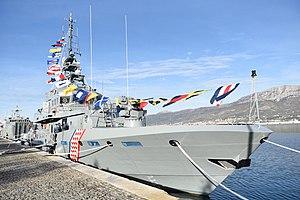
La Garde côtière croate est une division de la Marine croate chargée de protéger les intérêts de la République de Croatie en mer. La marine croate est composée de forces navales classiques structurées en une flottille et de la garde côtière qui se compose uniquement de navires avec des fonctions en temps de paix, par exemple la protection de l'environnement, de la pêche, le contrôle des pétroliers, des eaux de ballast, la lutte contre le terrorisme, le trafic de personnes et la contrebande.
La classe Omiš est une classe de navires de patrouilleurs côtiers de la marine militaire croate pour le service de la garde côtière croate. Un total de 5 unités de cette classe ont été commandées. Leurs tâches principales comprennent la protection de la zone économique exclusive et la mission de recherche et sauvetage.
Le bateau de patrouille côtière Omiš (OOB-31) est un navire de guerre de la flotte de la marine militaire croate. Il s'agit d'un prototype de navire de patrouille, construit à Brodosplit pour les besoins de la Garde côtière croate. Avec le temps, cette nouvelle classe Omiš remplacera tous les navires de patrouille de la classe Mirna.